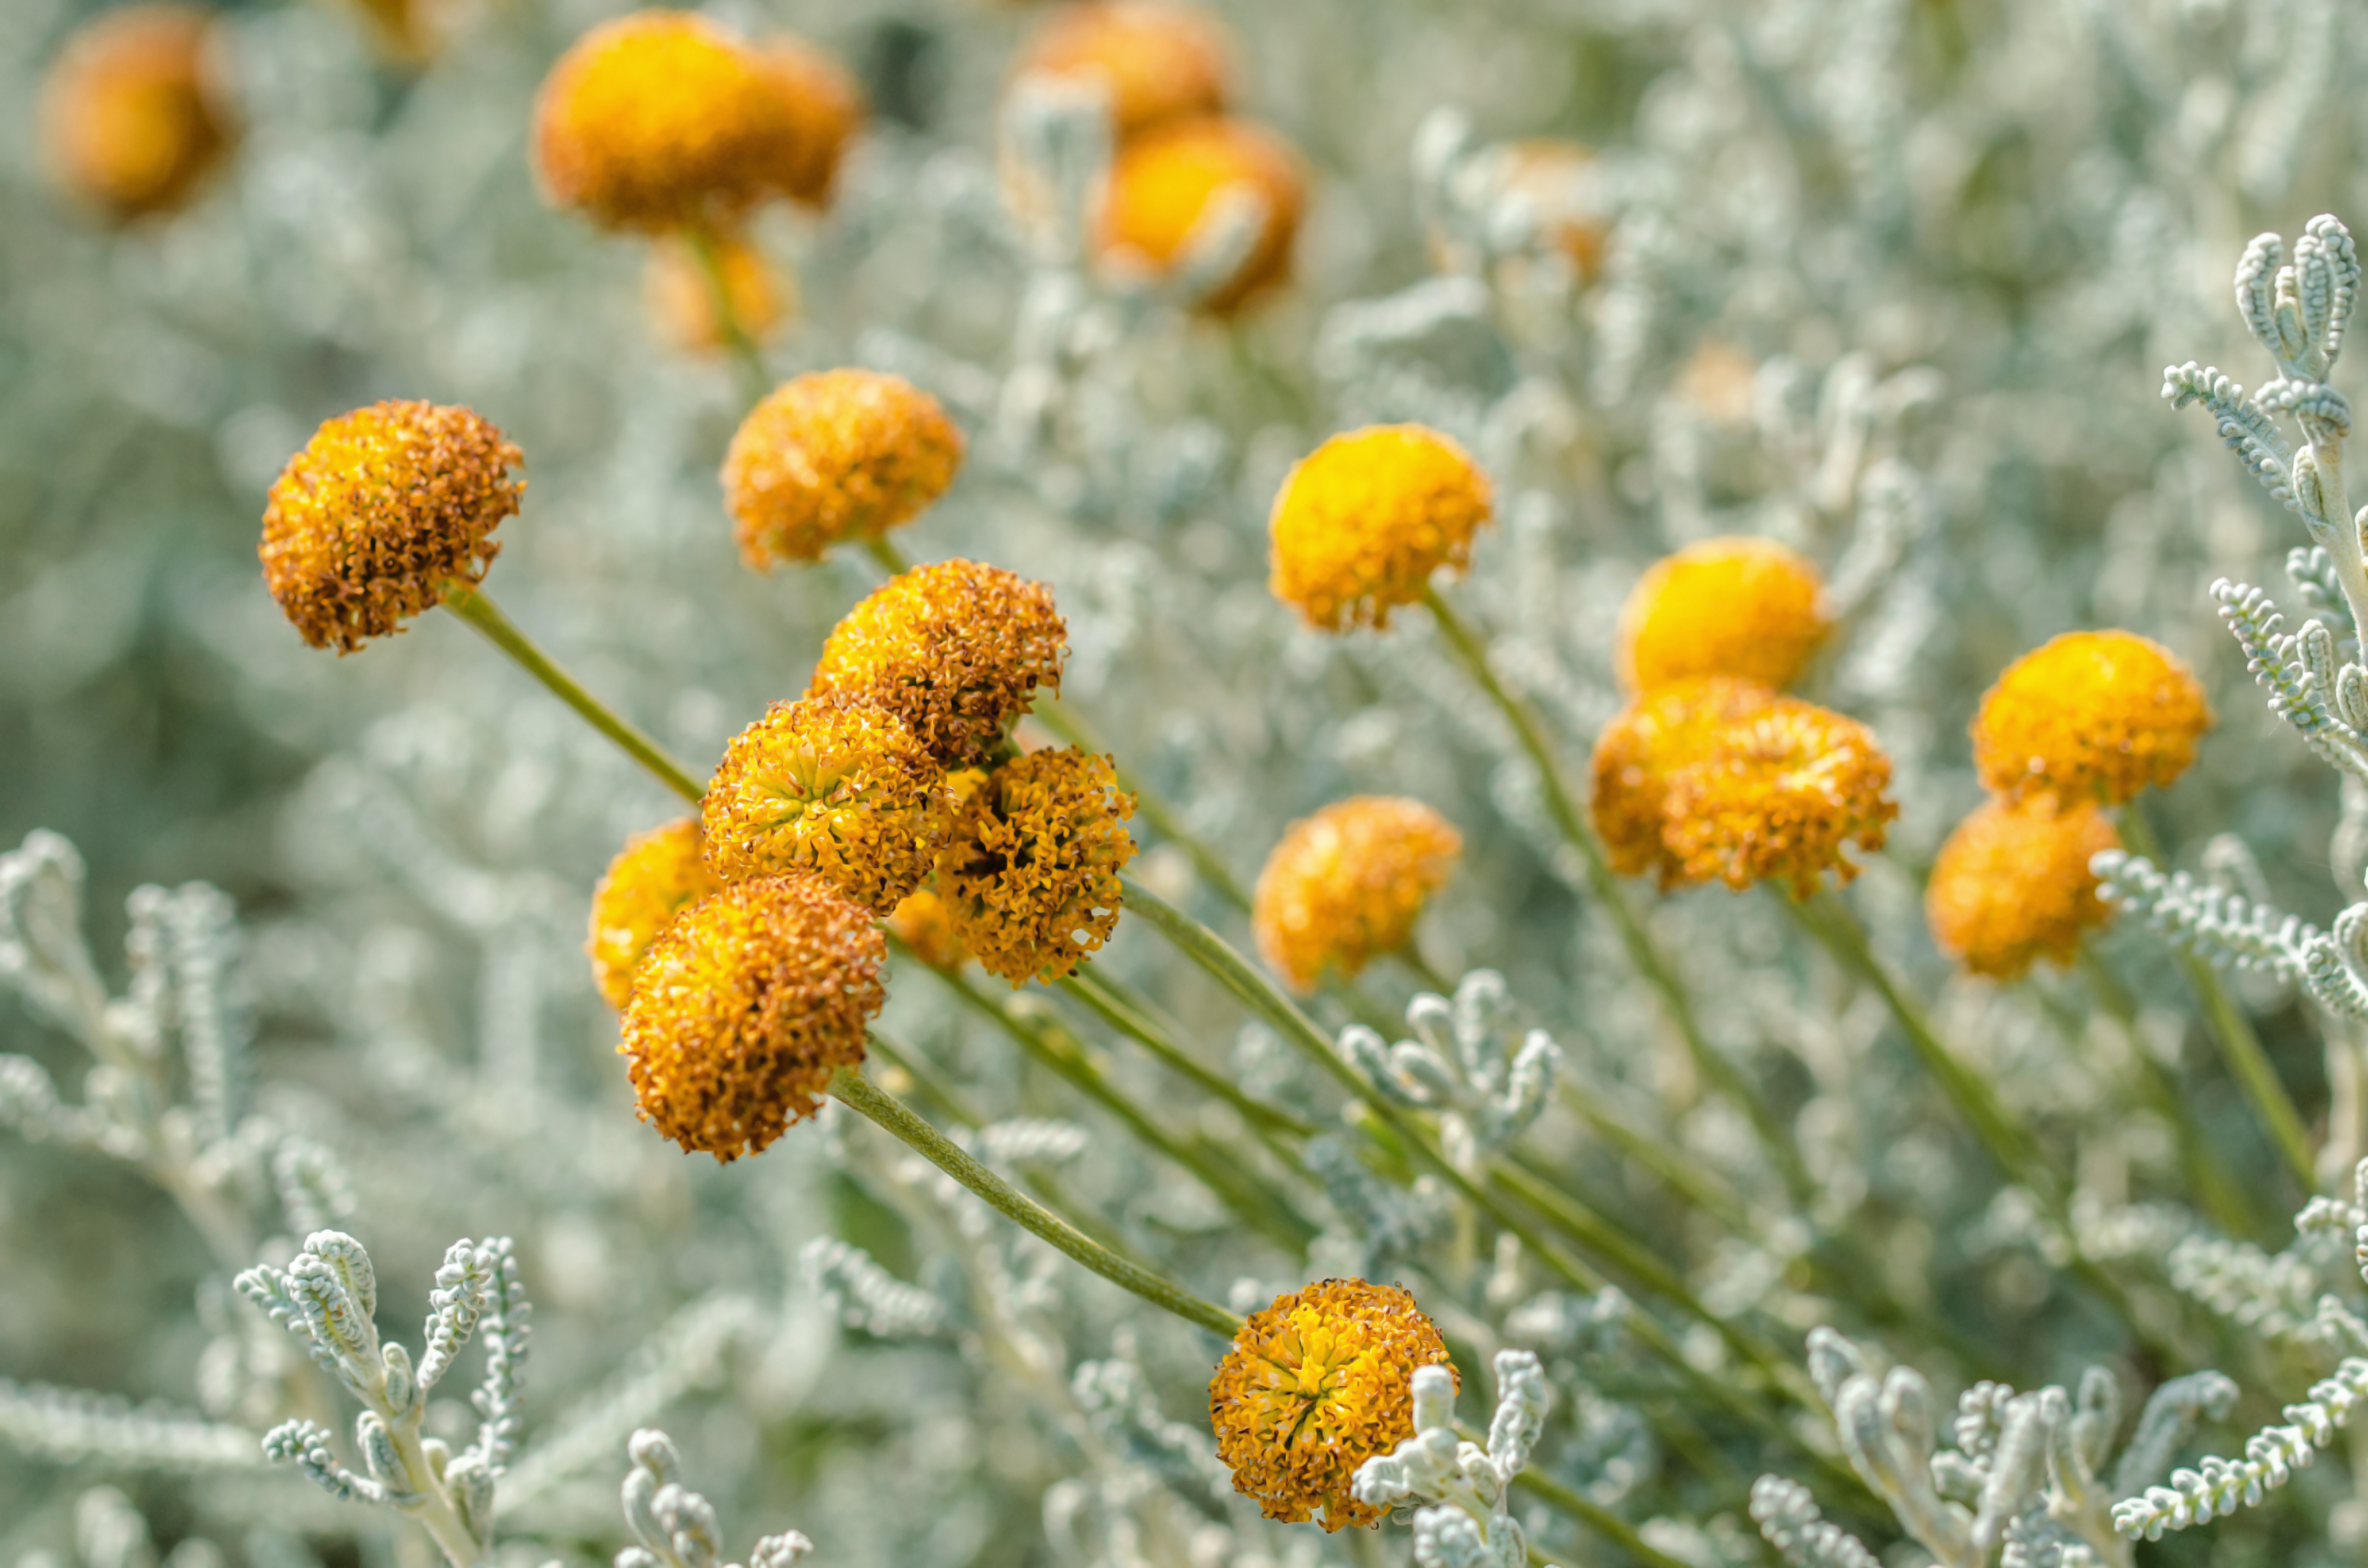
nature, plant, meadow, flower, pollen, herb, botany, yellow, flora, wildflower, flowers, petals, bright, macro photography, tansy, flowering plant, daisy family, annual plant, common tansy, land plant, chamaemelum nobile